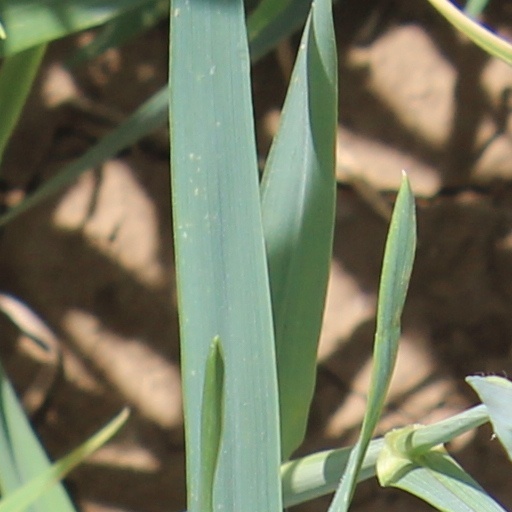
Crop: wheat